Stallobreen

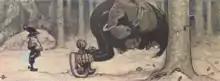
Stallobreen is named after the stallo in Sami folklore.

Stallobreen is named after the stallo creature in Sami folklore.